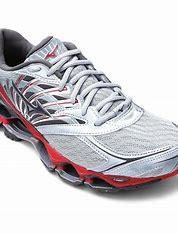
Brand: Mizuno
Model: 100